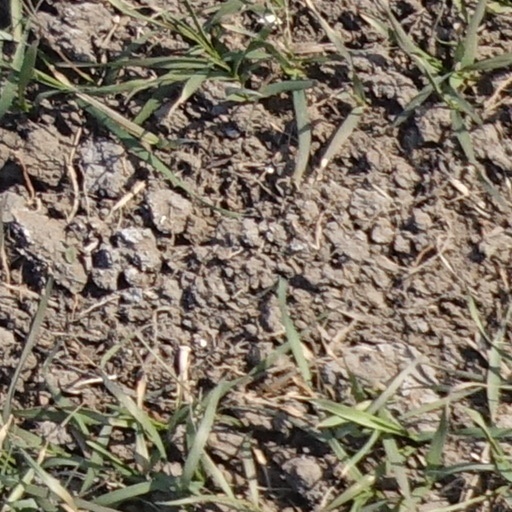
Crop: wheat